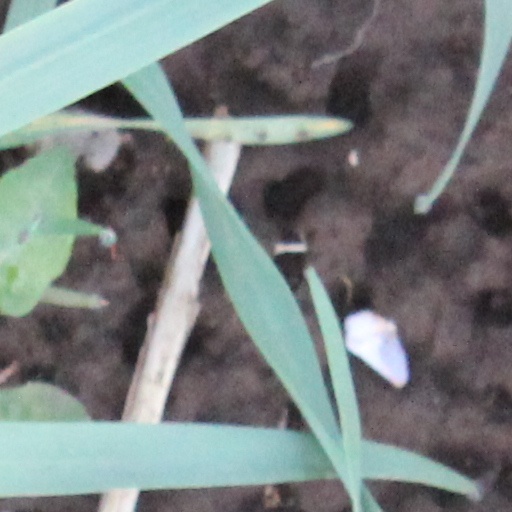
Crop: wheat